Saint-Cassien, Dordogne

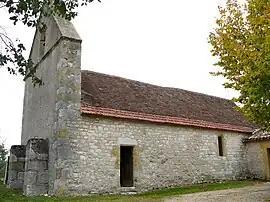
The church in Saint-Cassien

Saint-Cassien is a commune in the Dordogne department in Nouvelle-Aquitaine in southwestern France. Positioned near the Bergerac arrondissement. The population of Saint-Cassien is modest, with around 30-40 (34) residents as of 2021